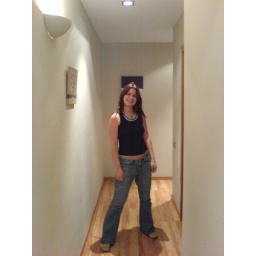
Nic standing in the apartment corridor